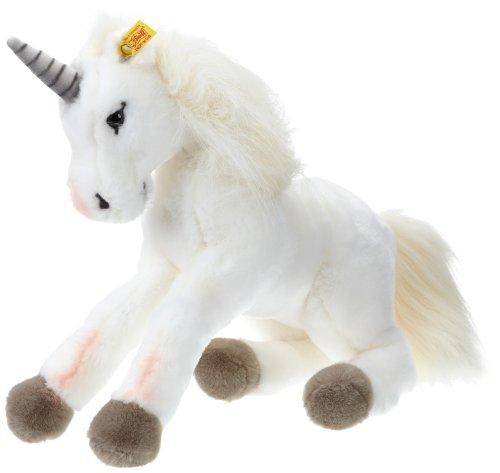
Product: Steiff Starly Dangling Unicorn Plush, White
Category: Toys & Games | Stuffed Animals & Plush Toys | Plush Puppets
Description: Great Condition.
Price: $62.37
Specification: ProductDimensions:13.8x5.1x4.7inches|ItemWeight:12ounces|ShippingWeight:12.6ounces(Viewshippingratesandpolicies)|DomesticShipping:ItemcanbeshippedwithinU.S.|InternationalShipping:Thisitemisnoteligibleforinternationalshipping.LearnMore|ASIN:B0037UZVV8|Itemmodelnumber:015045|Manufacturerrecommendedage:24monthsandup